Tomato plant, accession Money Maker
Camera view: vertical (180 deg); turntable rotation: 120 degrees
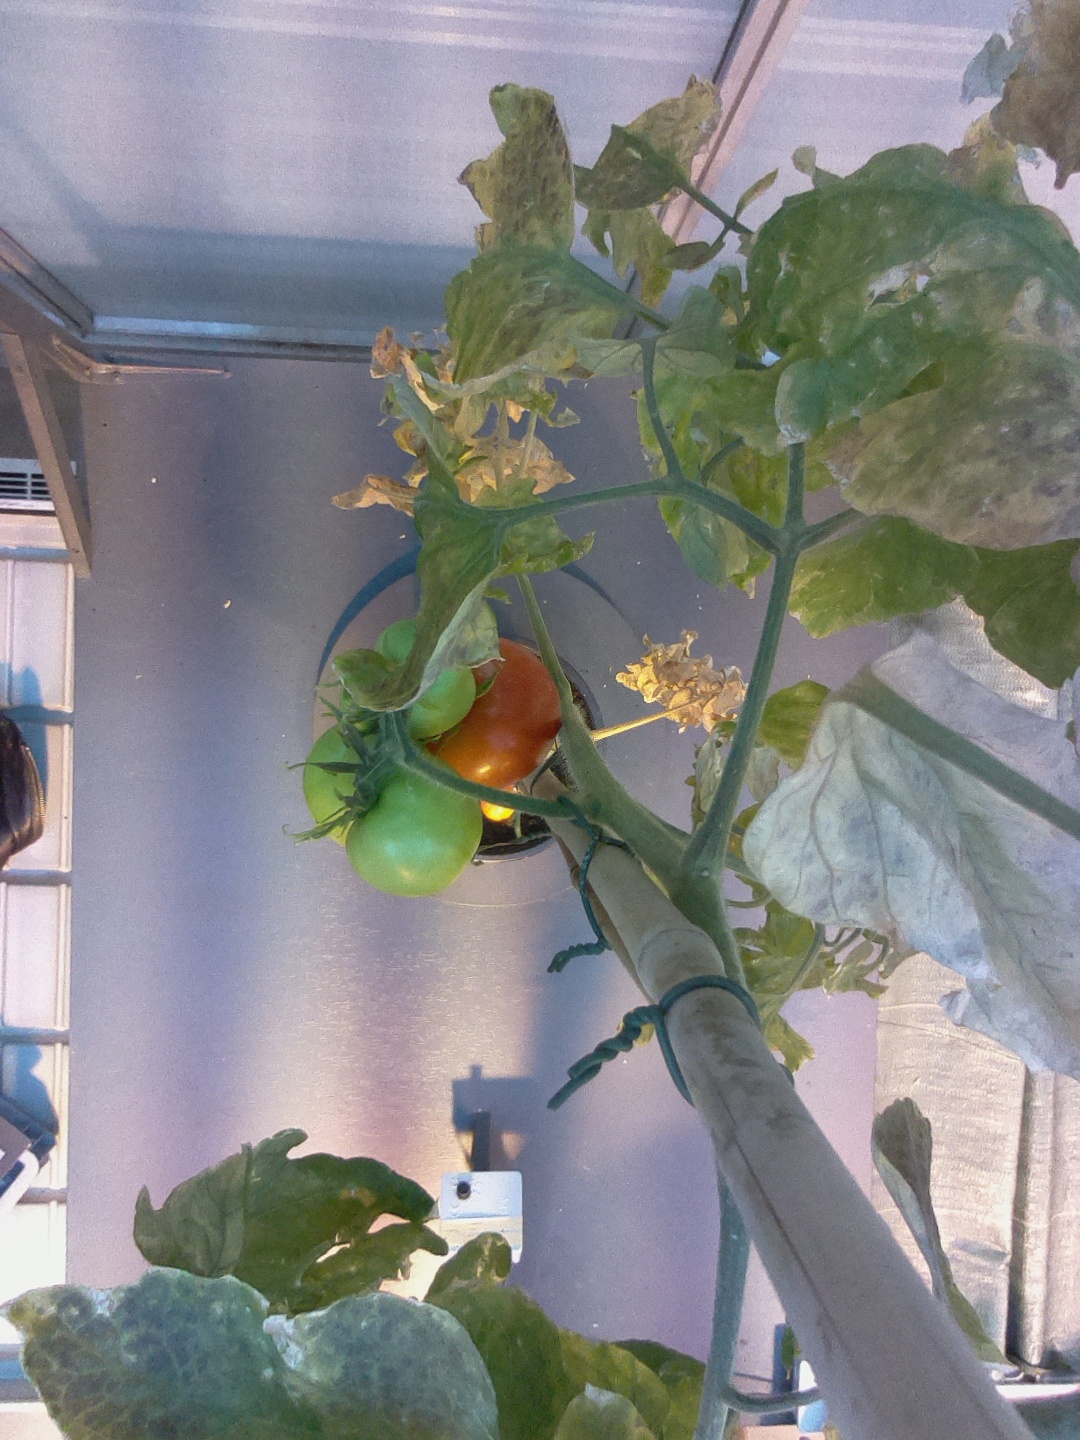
BBCH growth stage 81: 10%-20% of fruits show typical fully ripe color